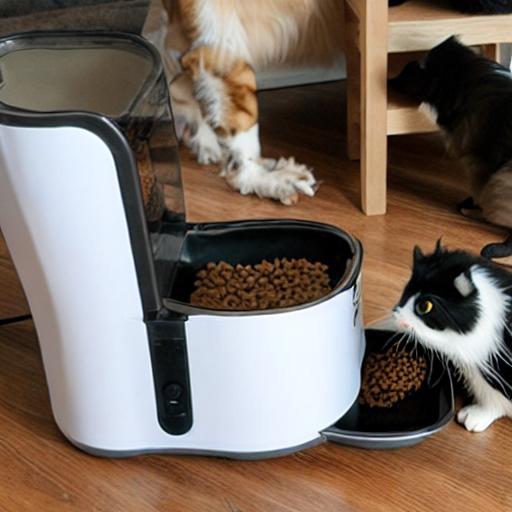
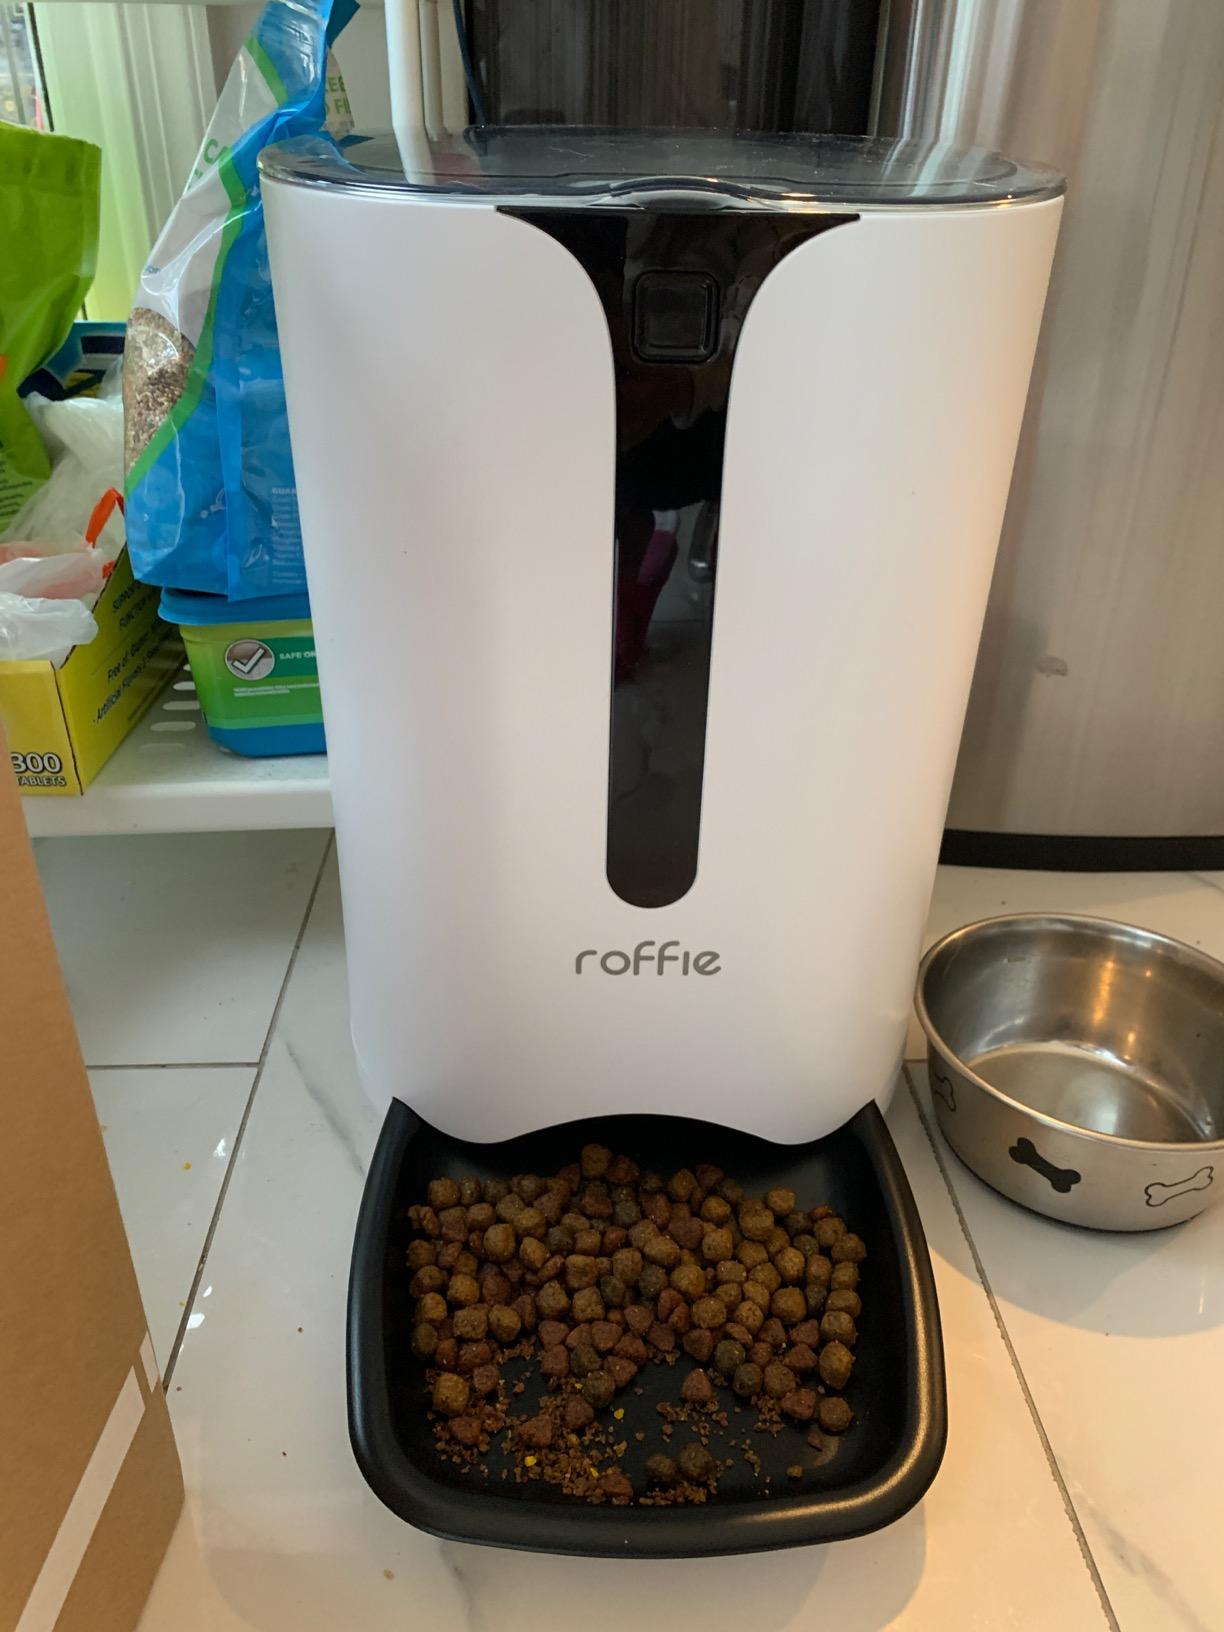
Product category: items_feeder
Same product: no